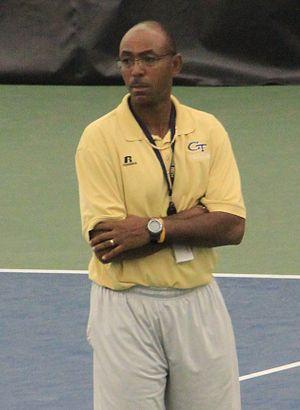
Rodney Harmon, né le 16 août 1961 à Richmond, est un joueur de tennis américain.